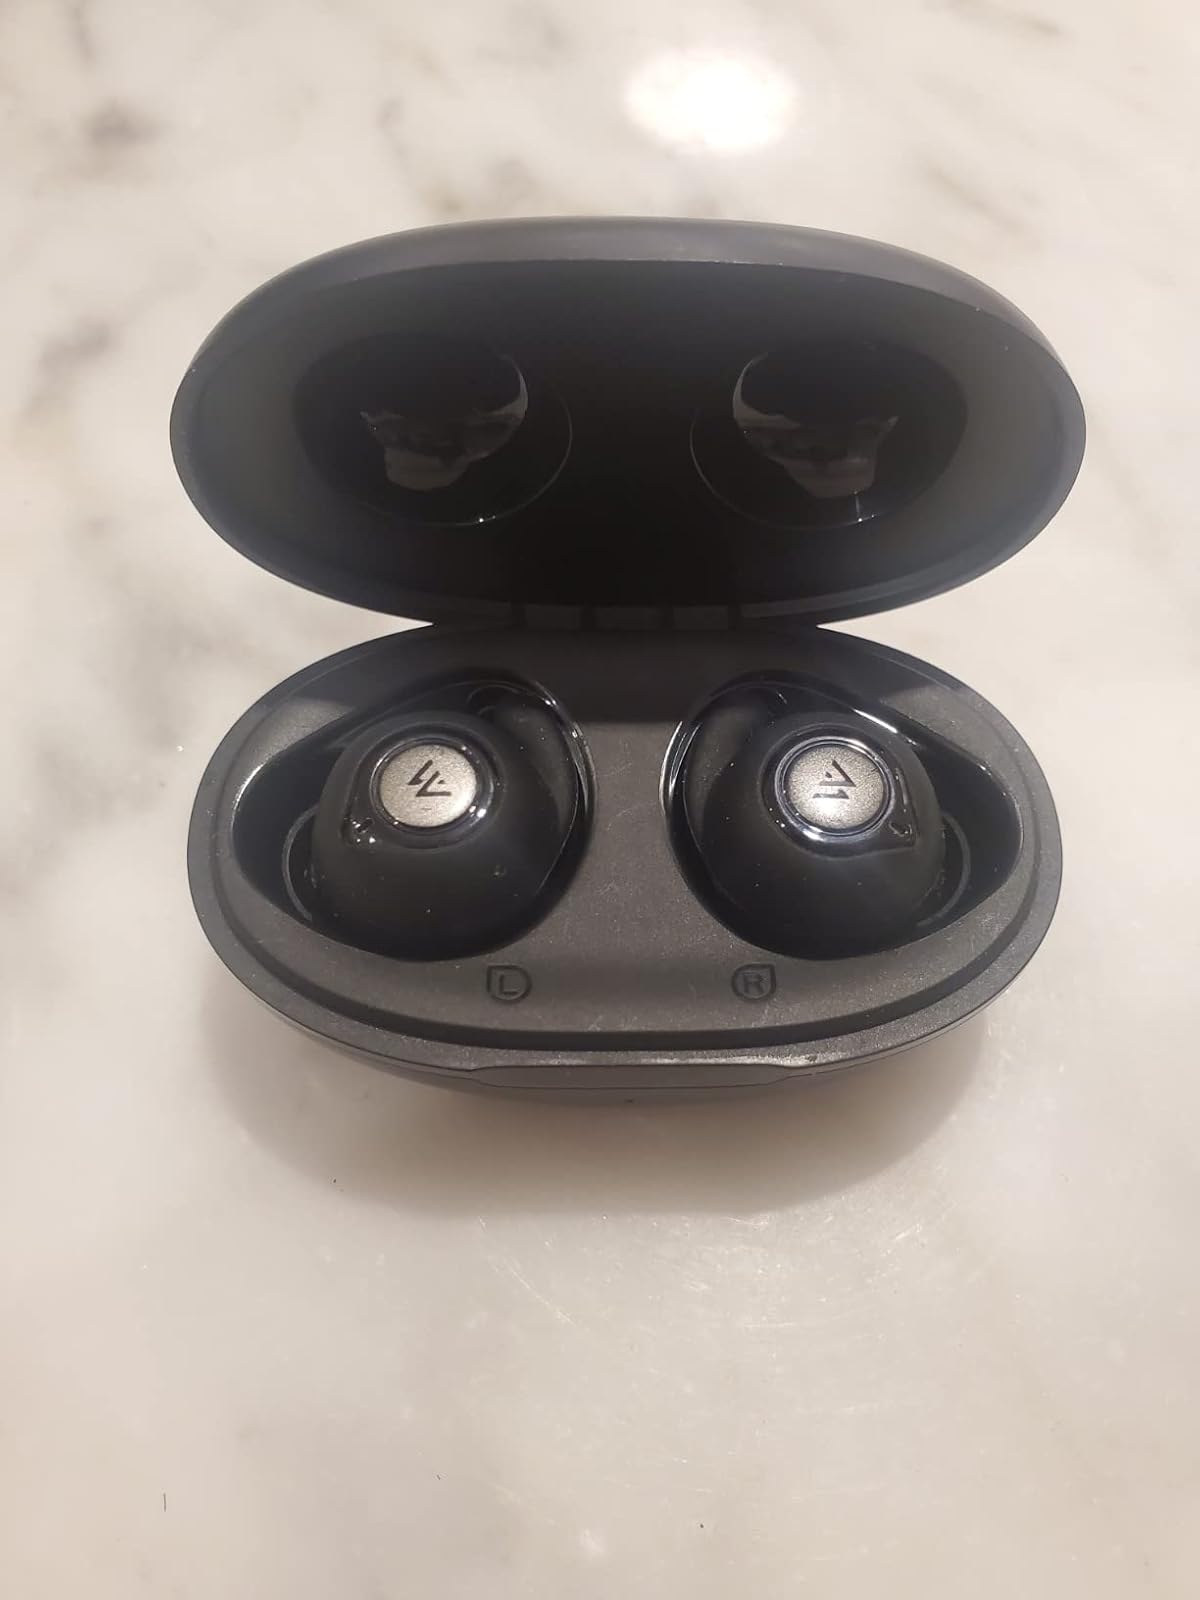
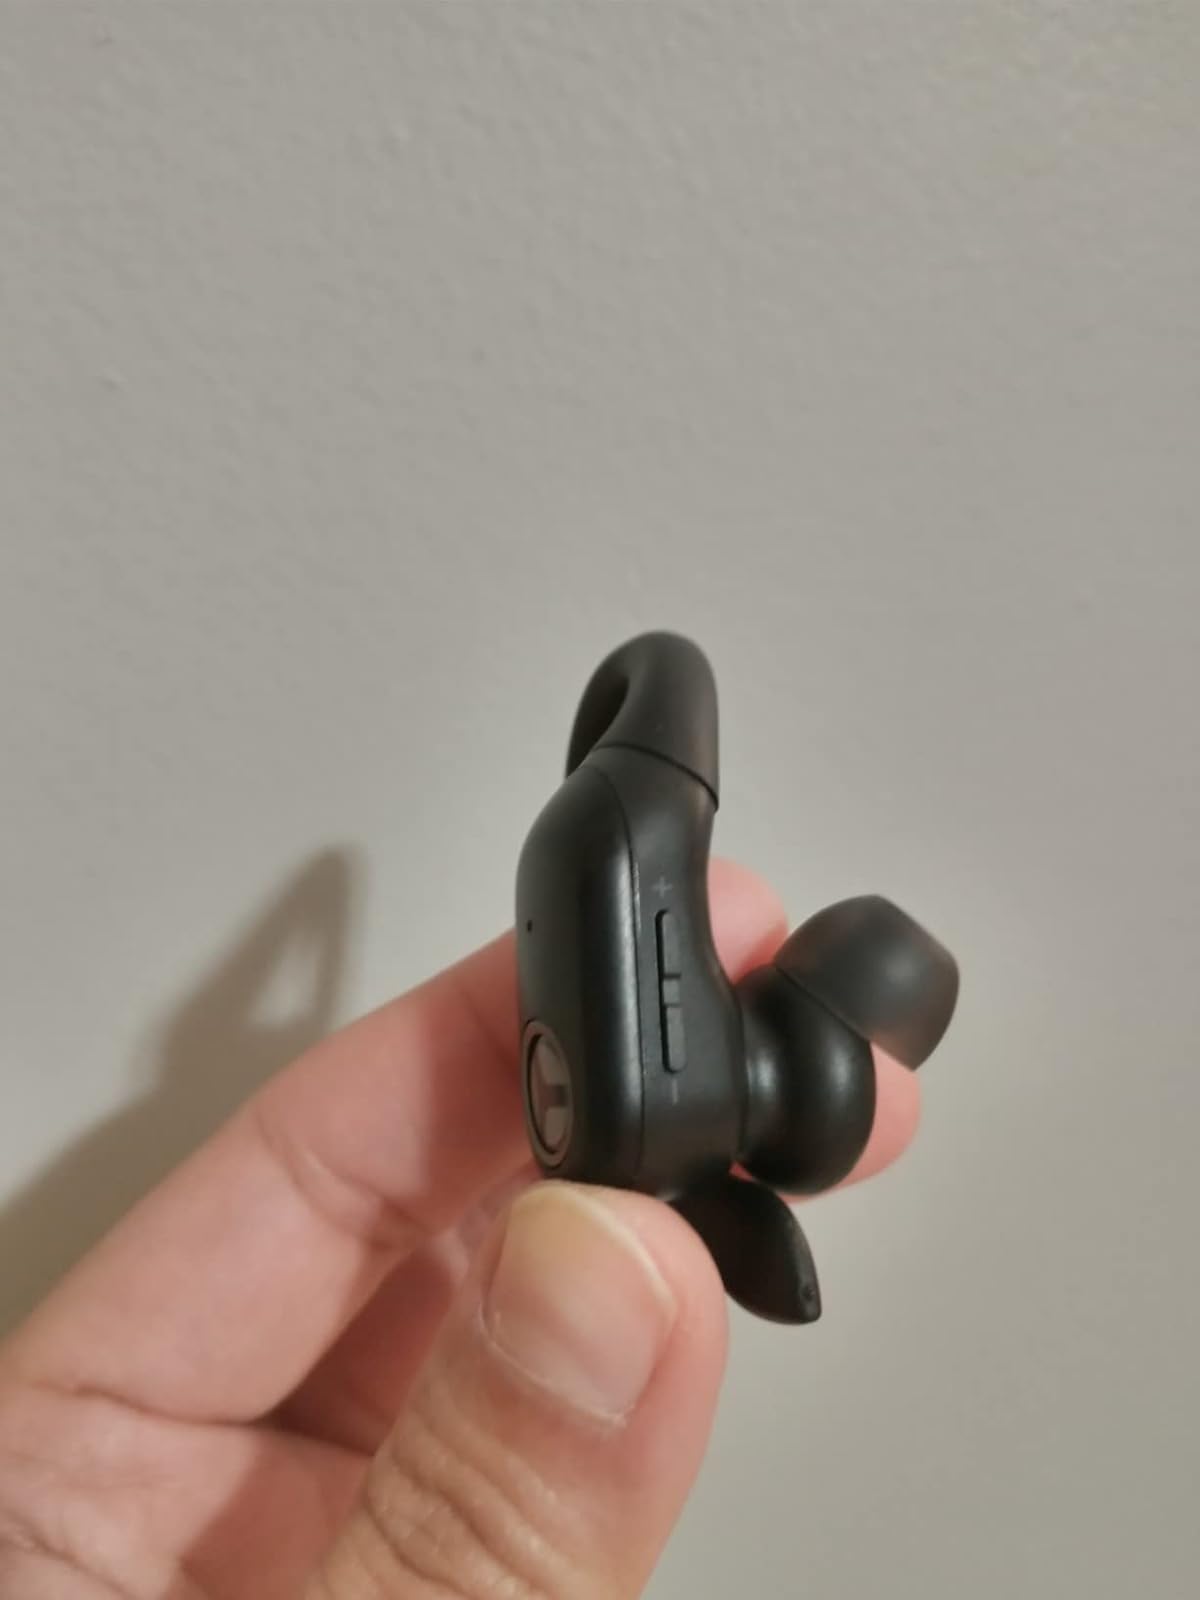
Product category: earbuds
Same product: no